Natalia Basarab

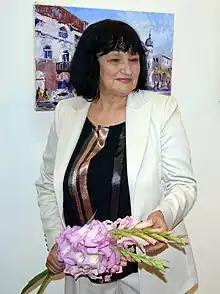

Natalia Kazymyrivna Basarab (born 23 April 1954 in Ivankivtsi, Ternopil Oblast) is a Ukrainian artist.